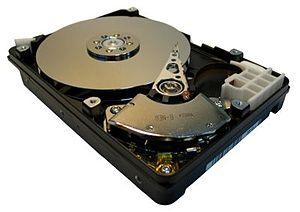
La performance du stockage informatique recouvre plusieurs aspects : la performance du média de stockage en tant que matériel, l'organisation des disques, et les solutions logicielles permettant d'accéder aux données proprement dites. Il faut distinguer les problématiques du stockage des serveurs d'entreprise par rapport à celles du stockage des ordinateurs personnels, mais dans les deux cas le défi est d'obtenir les meilleures performances possibles tout en optimisant les coûts associés.